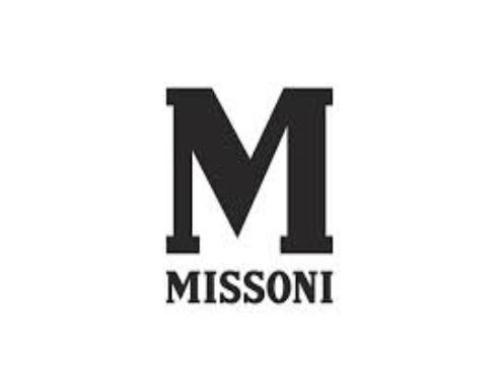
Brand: missoni
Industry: Clothes